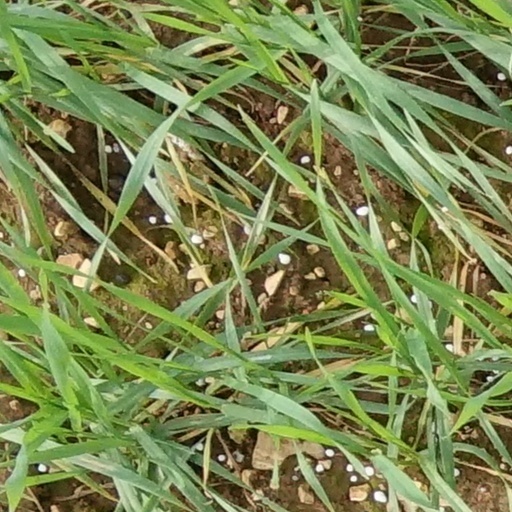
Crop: wheat